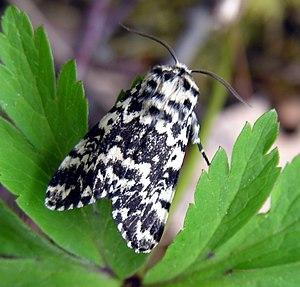
Panthea est un genre d'insectes lépidoptères de la famille des Noctuidae.